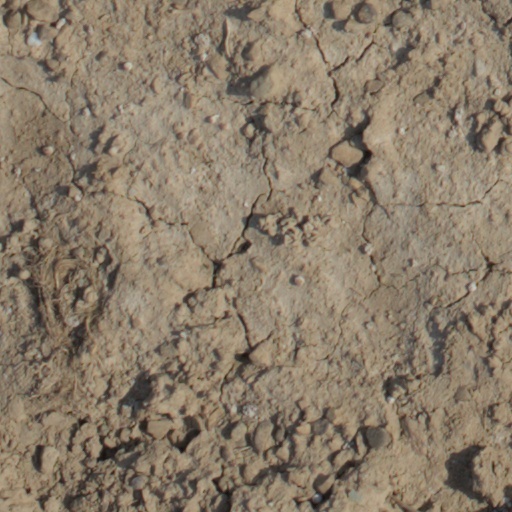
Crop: wheat